Great Pustaha

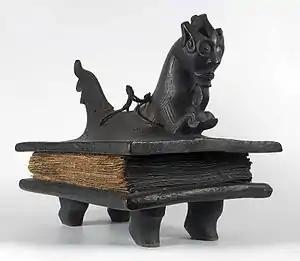
The Great Pustaha, the oldest pustaha still in existence and probably the largest pustaha ever built.

The Great Pustaha (Dutch: de Grote Pustaha) is a pustaha (Batak magic book) displayed in the Tropenmuseum of Amsterdam. The name refers to the largest pustaha which was kept in the museum. The official name for the pustaha is simply "pustaha", but for the purpose of distinction, the pustaha is called the Great Pustaha.